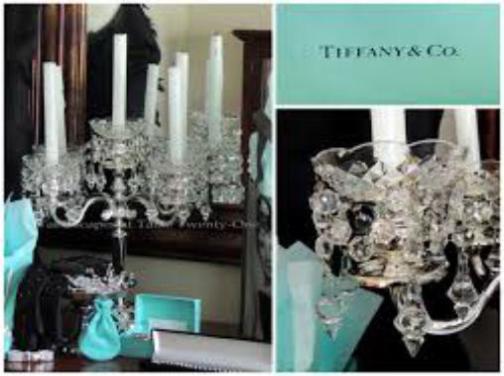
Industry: Clothes